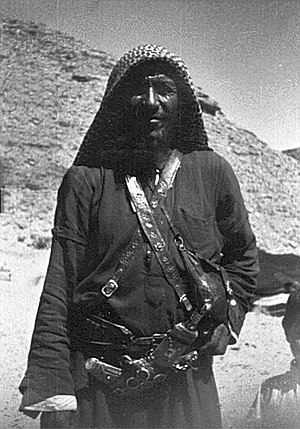
Beduiner
En saudiarabisk beduin 1964.
Beduiner er en fællesbetegnelse på arabiske nomadestammer, som bor i de arabiske ørkener, i Mellemøsten, på Sinaihalvøen og i Sahara. De taler arabiske dialekter og er muslimer. Selve betegnelsen beduin kommer af den arabiske badawi, som betyder nomadiske beboere i ørkenen. Som beduiner regnes blandt andre Baggaraerne i Sudan og Beni Hassan-klanen i det nordvestlige Afrika.